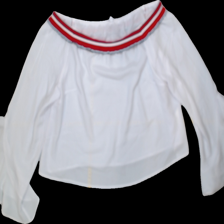
View: front
Type: Blouse
Category: Ladies
Brand: FBSisters (New yorker)
Colors: White
Material: 100%polyester
Pattern: Plain
Cut: Regular, Collar
Size: L
Trend: No trend
Stains: No
Damage: 0
Price range: 50-100
Recommended usage: Reuse